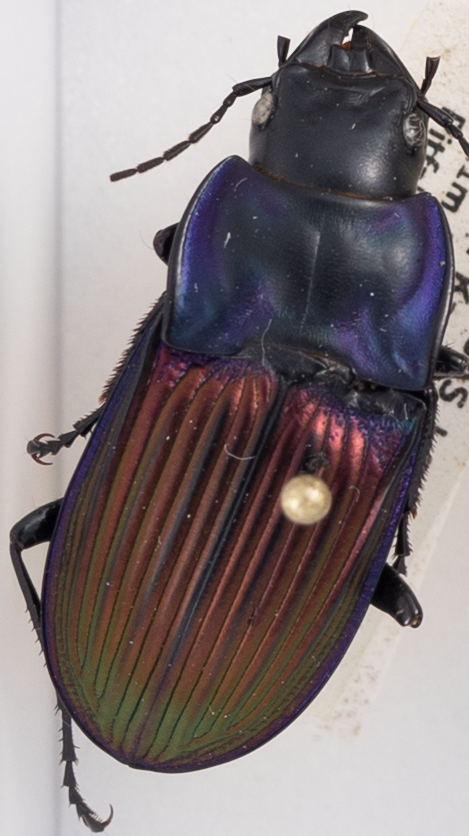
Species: Dicaelus purpuratus splendidus
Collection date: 2018-05-16
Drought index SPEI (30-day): -1.578
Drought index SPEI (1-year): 0.046
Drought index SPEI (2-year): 0.03